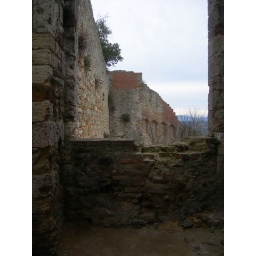
062 A window in the wall of the fortress